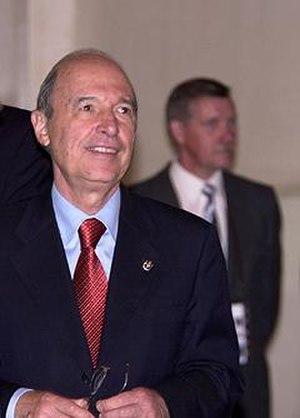
Les élections législatives grecques de 1996 ont eu lieu le 22 septembre 1996 afin d'élire les 300 députés du Parlement grec. La participation est de 76,3 %. Le PASOK mené par Konstantínos Simítis remporte ces élections avec 41,5 % des suffrages soit 162 sièges et le parti Nouvelle Démocratie arrive en seconde position dirigé par Miltiádis Évert il obtient 38,1 % des suffrages et obtient 108 sièges. Le Parti communiste de Grèce d'Aléka Paparíga obtient 5,6 % des voix et obtient 11 députés et le parti Synaspismós dirigé par Níkos Konstantópoulos obtient 10 sièges avec 5,1 % des suffrages.
Les élections européennes se sont déroulées le dimanche 13 juin 1999 en Grèce pour désigner les 25 députés européens au Parlement européen, pour la législature 1999-2004.
Les élections législatives grecques de 2000 ont eu lieu le 9 avril 2000 afin d'élire les 300 députés du Parlement grec. La participation est de 74,97 %. Le PASOK mené par Konstantínos Simítis remporte ces élections avec 43,79 % des suffrages soit 158 sièges et le parti Nouvelle Démocratie arrive en seconde position dirigé par Kóstas Karamanlís il obtient 42,74 % des suffrages et obtient 125 sièges soit 17 sièges supplémentaires. Le Parti communiste de Grèce d'Aléka Paparíga obtient 5,52 % des voix et obtient 11 députés et le parti Synaspismós dirigé par Níkos Konstantópoulos obtient 6 sièges avec 3,20 % des suffrages.